Mike Henry (voice actor)

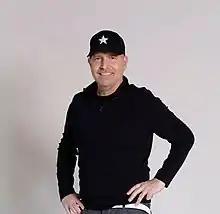
Mike Henry in 2018

On September 27, 2009, "The Cleveland Show" premiered on Fox. The project was created and executive-produced by Henry, Seth MacFarlane and "American Dad!" showrunner Rich Appel. The show focused on the "Family Guy" character Cleveland Brown, who referenced the spin-off at the end of the "Family Guy" episode "Baby Not on Board". The first season consisted of 22 episodes and was picked up by Fox for a second 13-episode season. The announcement was made on May 3, 2009 before the first season even premiered. Due to strong ratings, Fox picked up two additional nine-episode seasons, bringing the total episode count of the show to 44. The show was renewed for a third and fourth season on May 9, 2011. The series was canceled after its fourth season on May 19, 2013, but reruns aired until 2024. The series ran for a total of four seasons and 88 episodes.